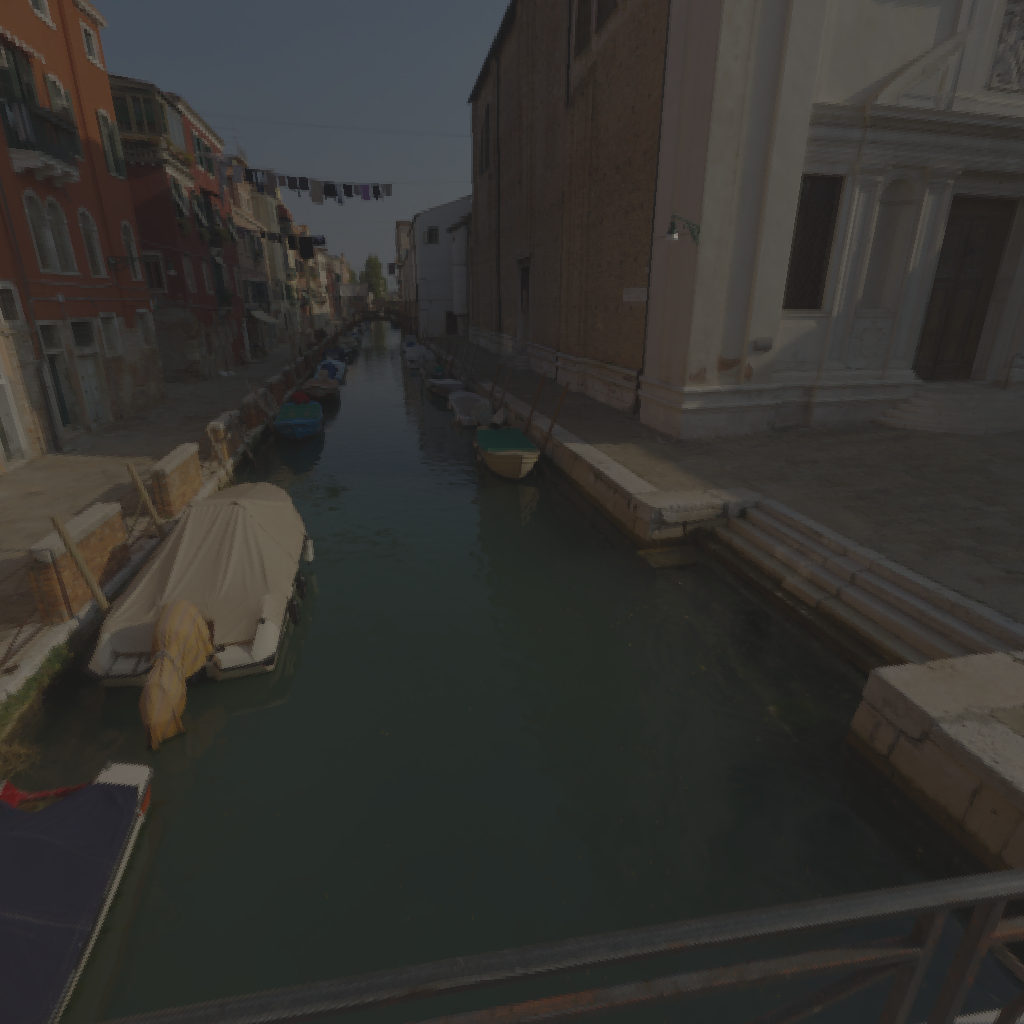
scene-linear HDR photo, San Giuseppe Bridge, outdoor, with visible sun, sun, europe, building, architecture, street, urban, morning-afternoon, clear, high contrast, natural light, high dynamic range, physically based lighting